Beethoven (film)

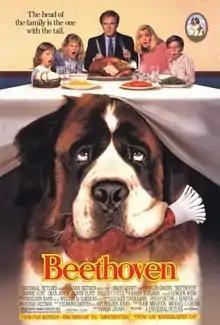
Theatrical release poster

Beethoven is a 1992 American family comedy film, directed by Brian Levant and written by John Hughes (under the pseudonym "Edmond Dantès") and Amy Holden Jones. The film's story centers on a St. Bernard dog named after a German composer who finds a home with a suburban family. The film received mixed reviews from critics and earned $147.2 million worldwide. The film spawned a franchise, including a short-lived animated TV series. A sequel, "Beethoven's 2nd", was released the following year.